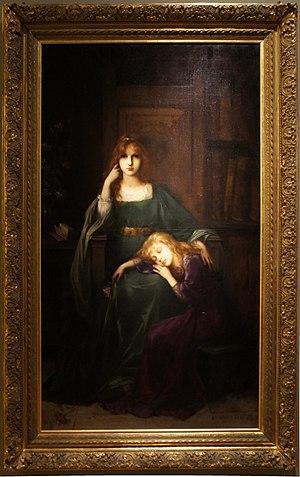
Anne et Jehanne est une huile sur toile de la peintre lorraine, Laura Leroux-Revault, conservée au musée des Beaux-Arts de Nancy.
Laura Leroux-Revault, née en 1872 à Dun-sur-Meuse et morte en 1936, est une artiste peintre française, fille du peintre Louis Hector Leroux.